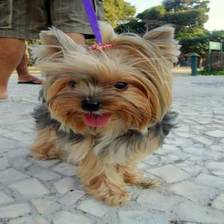
Species: dog
Breed: yorkshire terrier